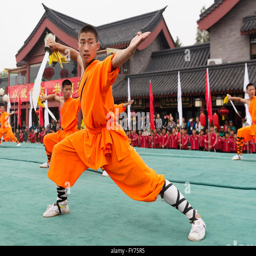
student with a broad sword performing at the opening ceremony of festival